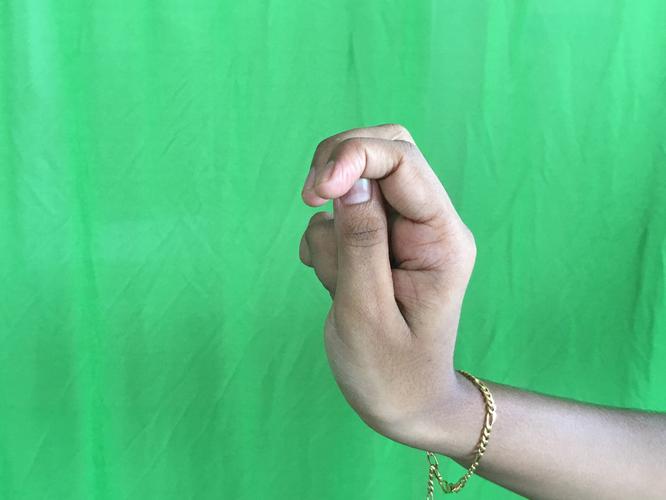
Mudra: Katakamukha_2
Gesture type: single_hand